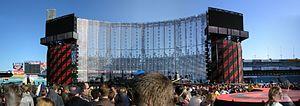
Cet article présente la chronologie de l'histoire du groupe de rock irlandais U2 :